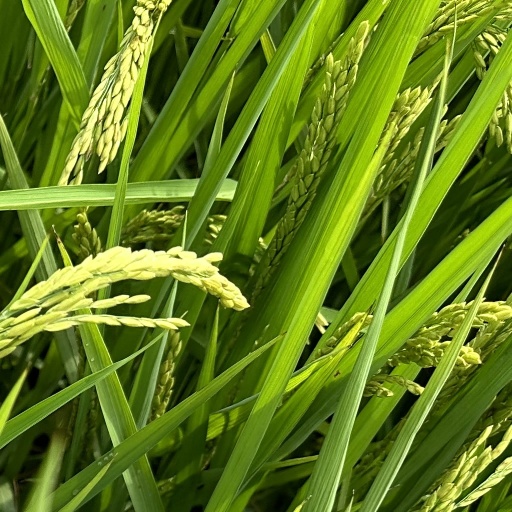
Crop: rice